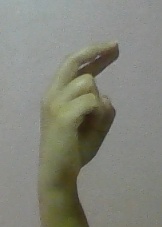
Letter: zay